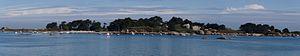
Vue du côté sud de l'Île Renote
L'île Renote est une île de la Manche, appartenant à la commune française de Trégastel, dans le département des Côtes-d'Armor, en Bretagne. Elle est située sur la Côte de granit rose.